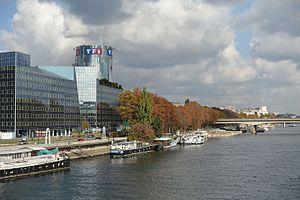
La Tour TF1 est une tour utilisée comme siège social par la chaîne de télévision française TF1, et plusieurs filiales du groupe TF1. Sa hauteur est de 59 mètres, elle possède 14 étages pour une surface hors œuvre nette de 45 000 m². Cet immeuble, dans lequel la chaîne s'est installée le 1ᵉʳ juin 1992, a été construit par Bouygues sur les plans de l'architecte Roger Saubot. Il est situé à l'angle du quai du Point-du-jour et de l'avenue Le-Jour-se-lève, dans le quartier du Point-du-Jour à Boulogne-Billancourt, dans les Hauts-de-Seine. Le bâtiment consiste en un cylindre recouvert de vitres réfléchissantes, et forme un complexe avec un immeuble attenant de 9 étages dénommé le Delta.
Le Groupe TF1 est un groupe de médias français créé le 6 avril 1987 lors de la privatisation de la chaîne de télévision TF1 lancée le 6 janvier 1975. Son principal actionnaire est le groupe industriel français Bouygues.